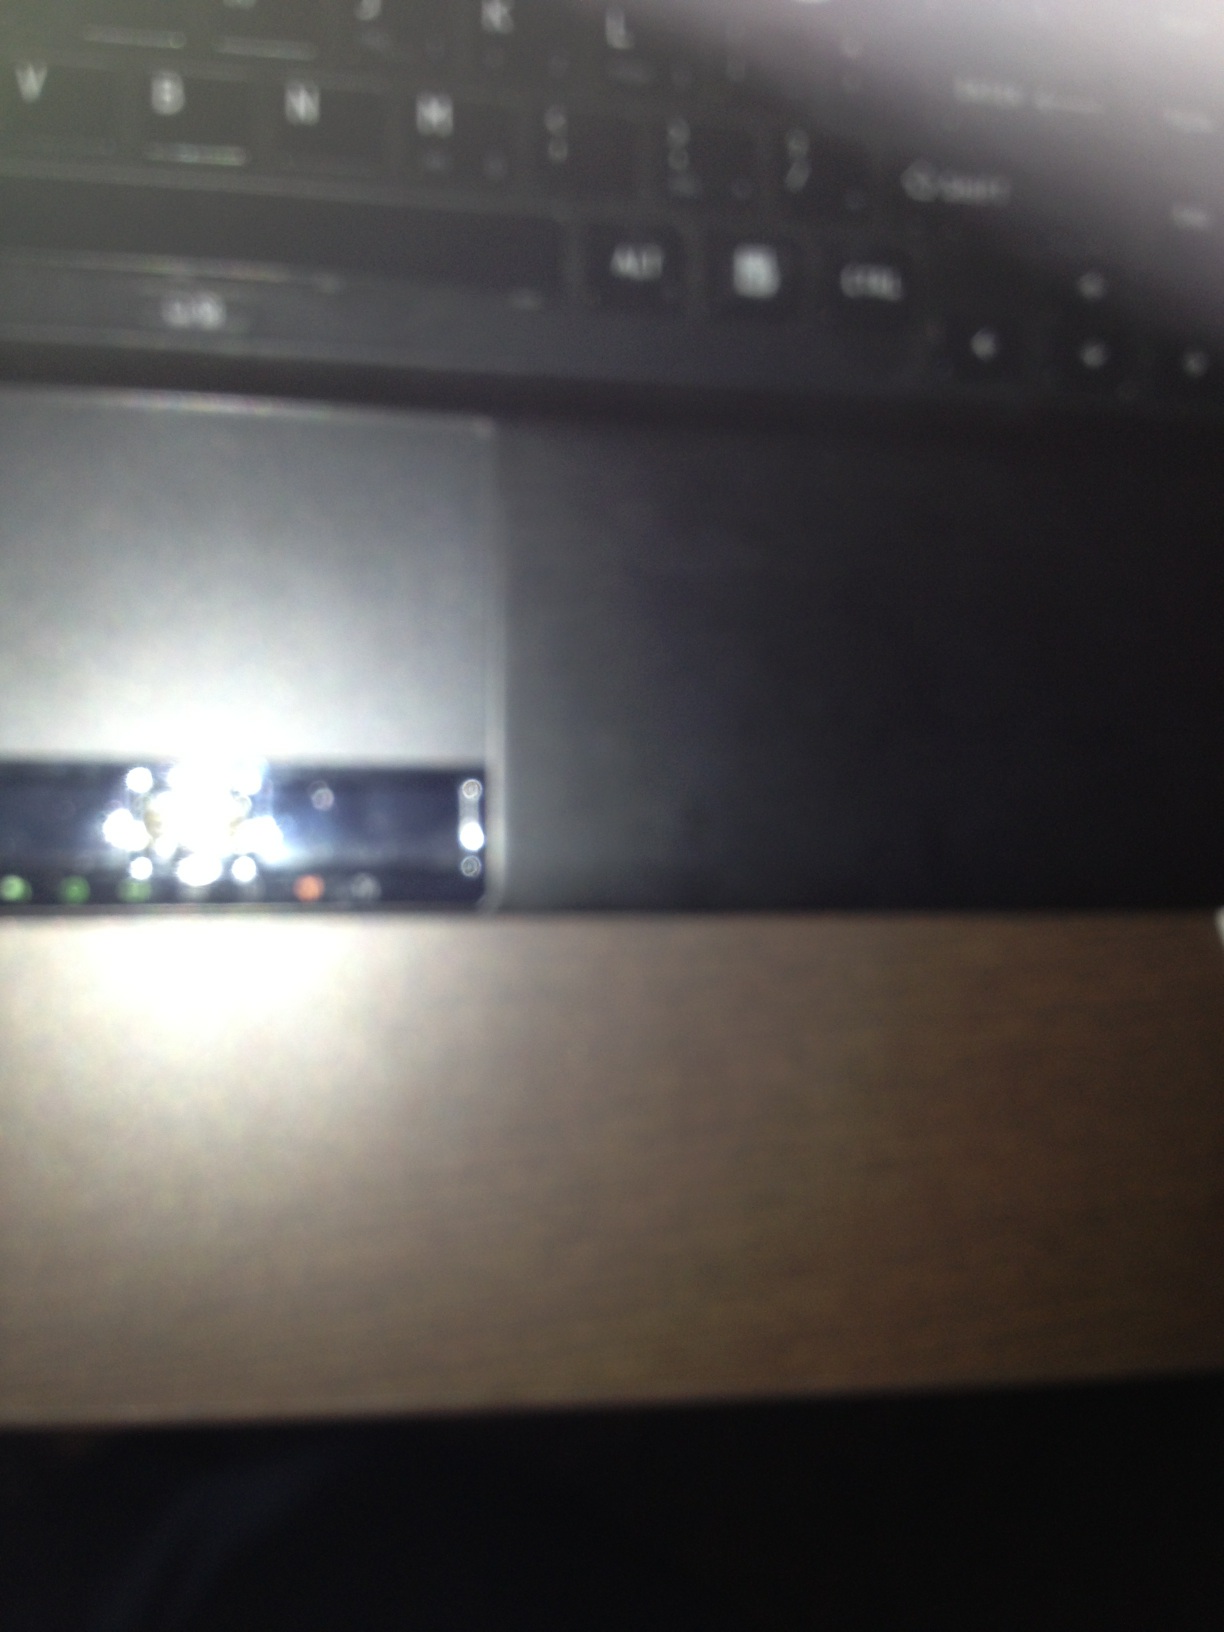Question: What make is this computer?
Answer: unanswerable